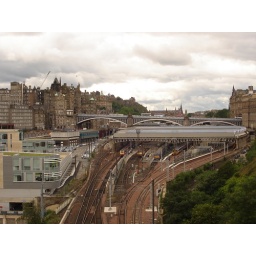
Edinburgh's train station is conveniently located within walking distance to the Royal Mile, Castle complex, and Old Town/central core.